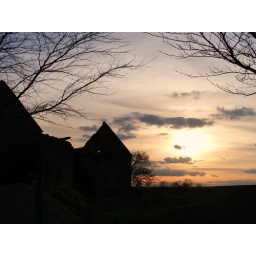
Sunset over a derelict barn in the corner of the field where we were camping just outside Bourton on the water.